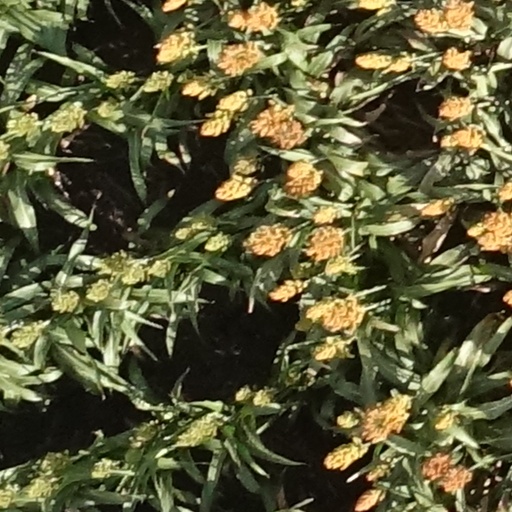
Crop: sorghum